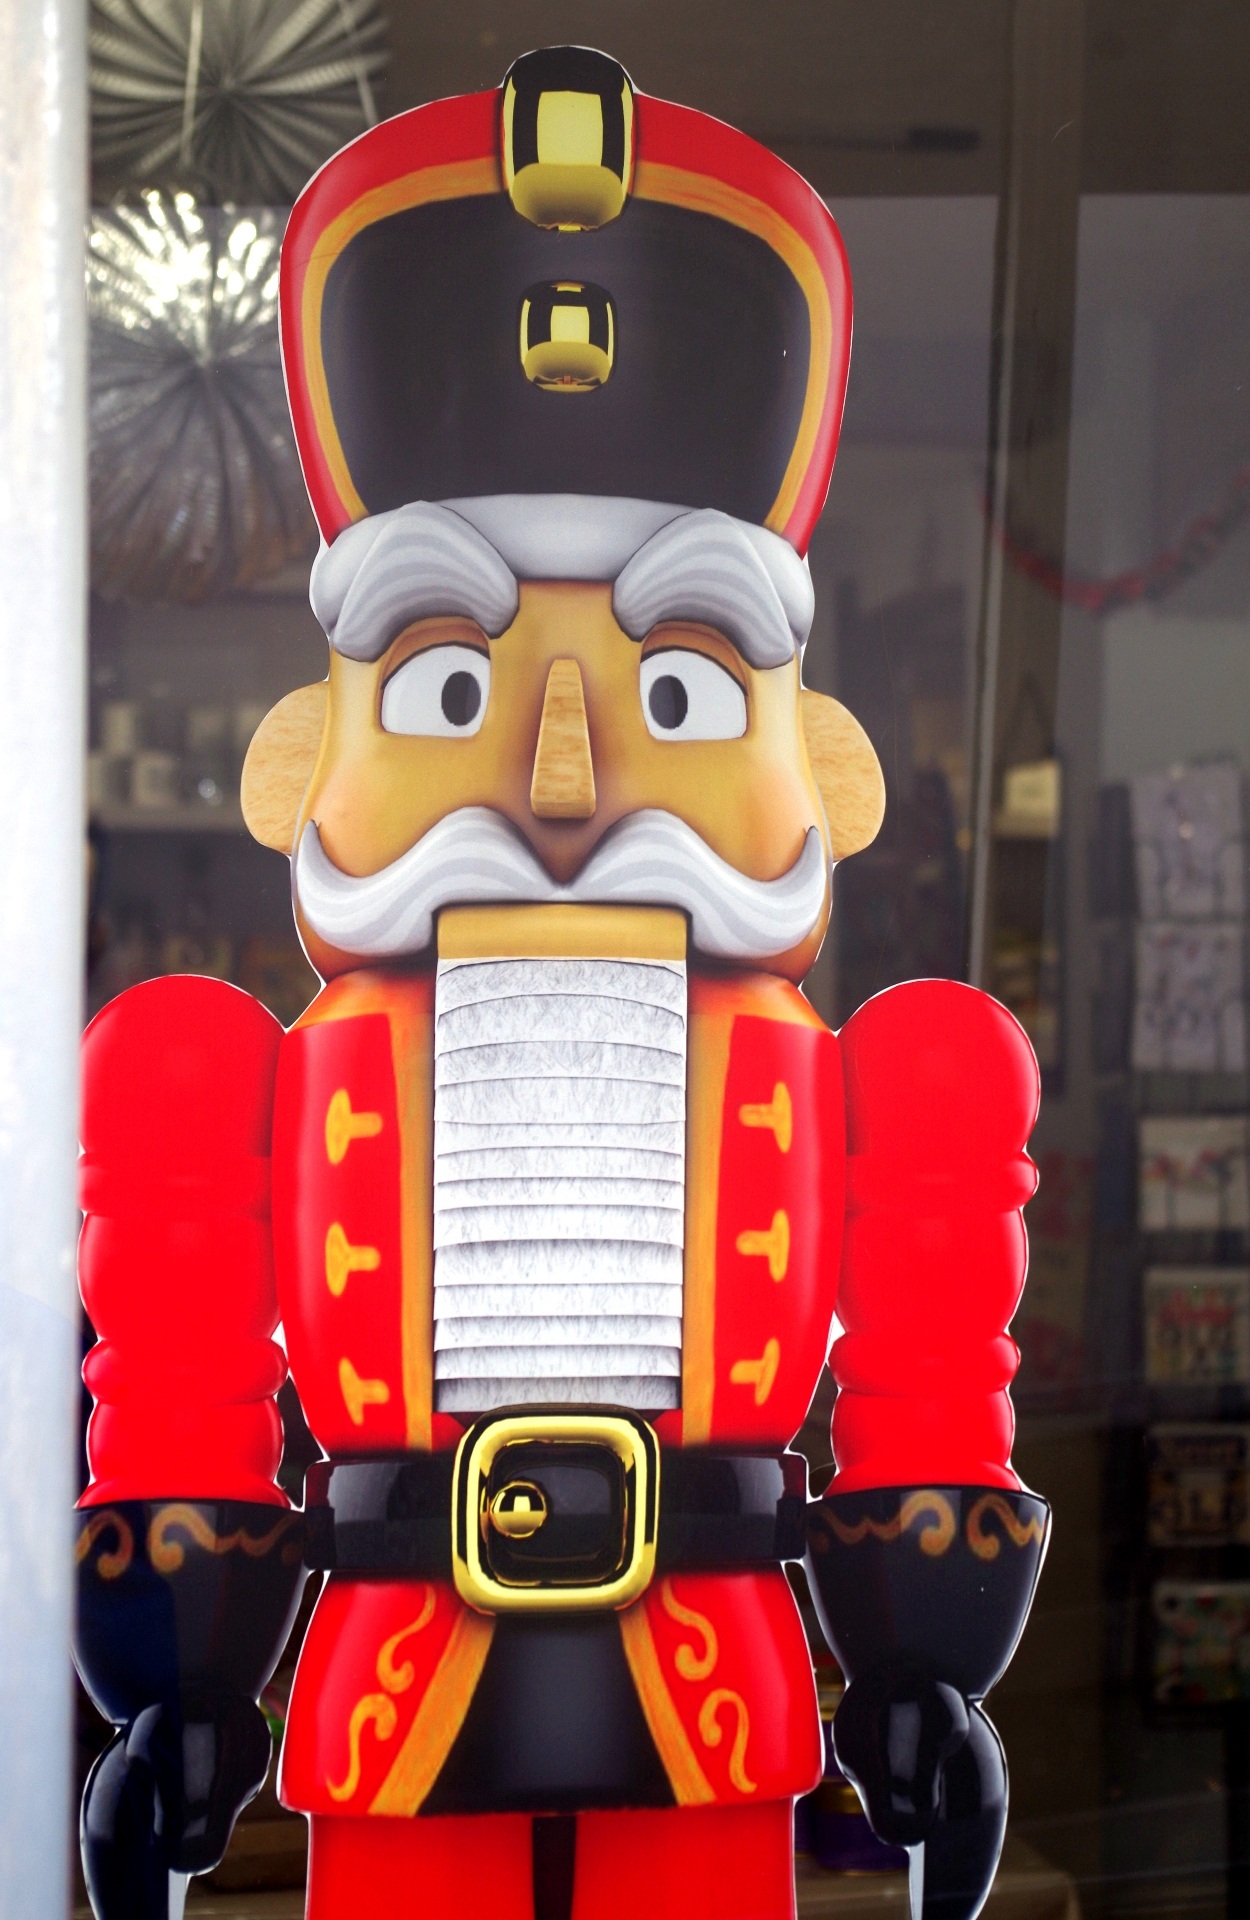
winter, celebration, decoration, soldier, holiday, christmas, toy, season, festive, ornament, celebrate, happy, decorative, seasonal, german, december, tradition, xmas, merry, nutcracker